Franklin Pierce

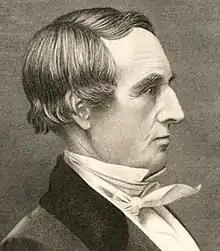
Photograph of William R. King

Pierce began his presidency in mourning. Weeks after his election, on January 6, 1853, he and his family were traveling from Boston by train when their car derailed and rolled down an embankment near Andover, Massachusetts. Both Franklin and Jane Pierce survived, but their only remaining son, 11-year-old Benjamin, was crushed to death in the wreckage, his body nearly decapitated. Pierce was not able to hide the gruesome sight from his wife. They both suffered severe depression afterward, which likely affected Pierce's performance as president. Jane Pierce wondered whether the accident was divine punishment for her husband's pursuit and acceptance of high office. She wrote a lengthy letter of apology to "Benny" for her failings as a mother. She avoided social functions for much of her first two years as First Lady, making her public debut in that role to great sympathy at the annual public reception held at the White House on New Year's Day, 1855.